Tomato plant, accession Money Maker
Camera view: tilt-top (135 deg); turntable rotation: 180 degrees
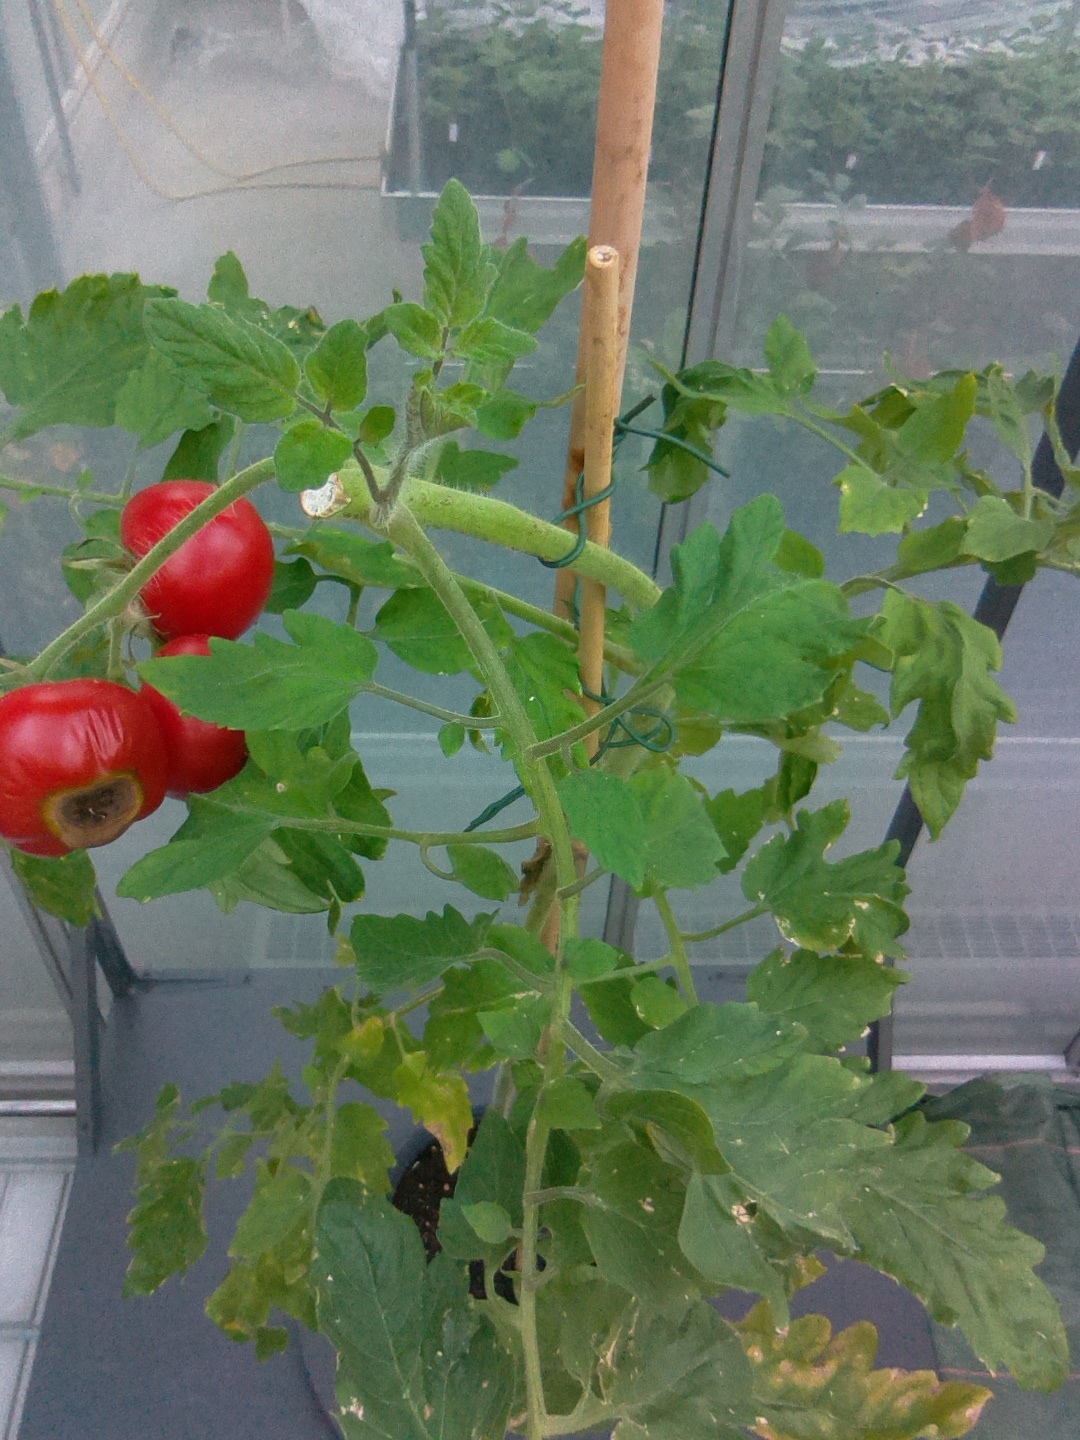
BBCH growth stage 89: 90%-100% of fruits show typical fully ripe color